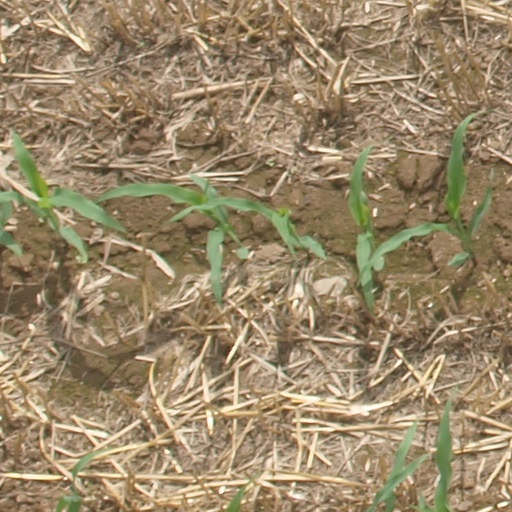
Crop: maize; corn